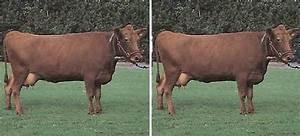
cow